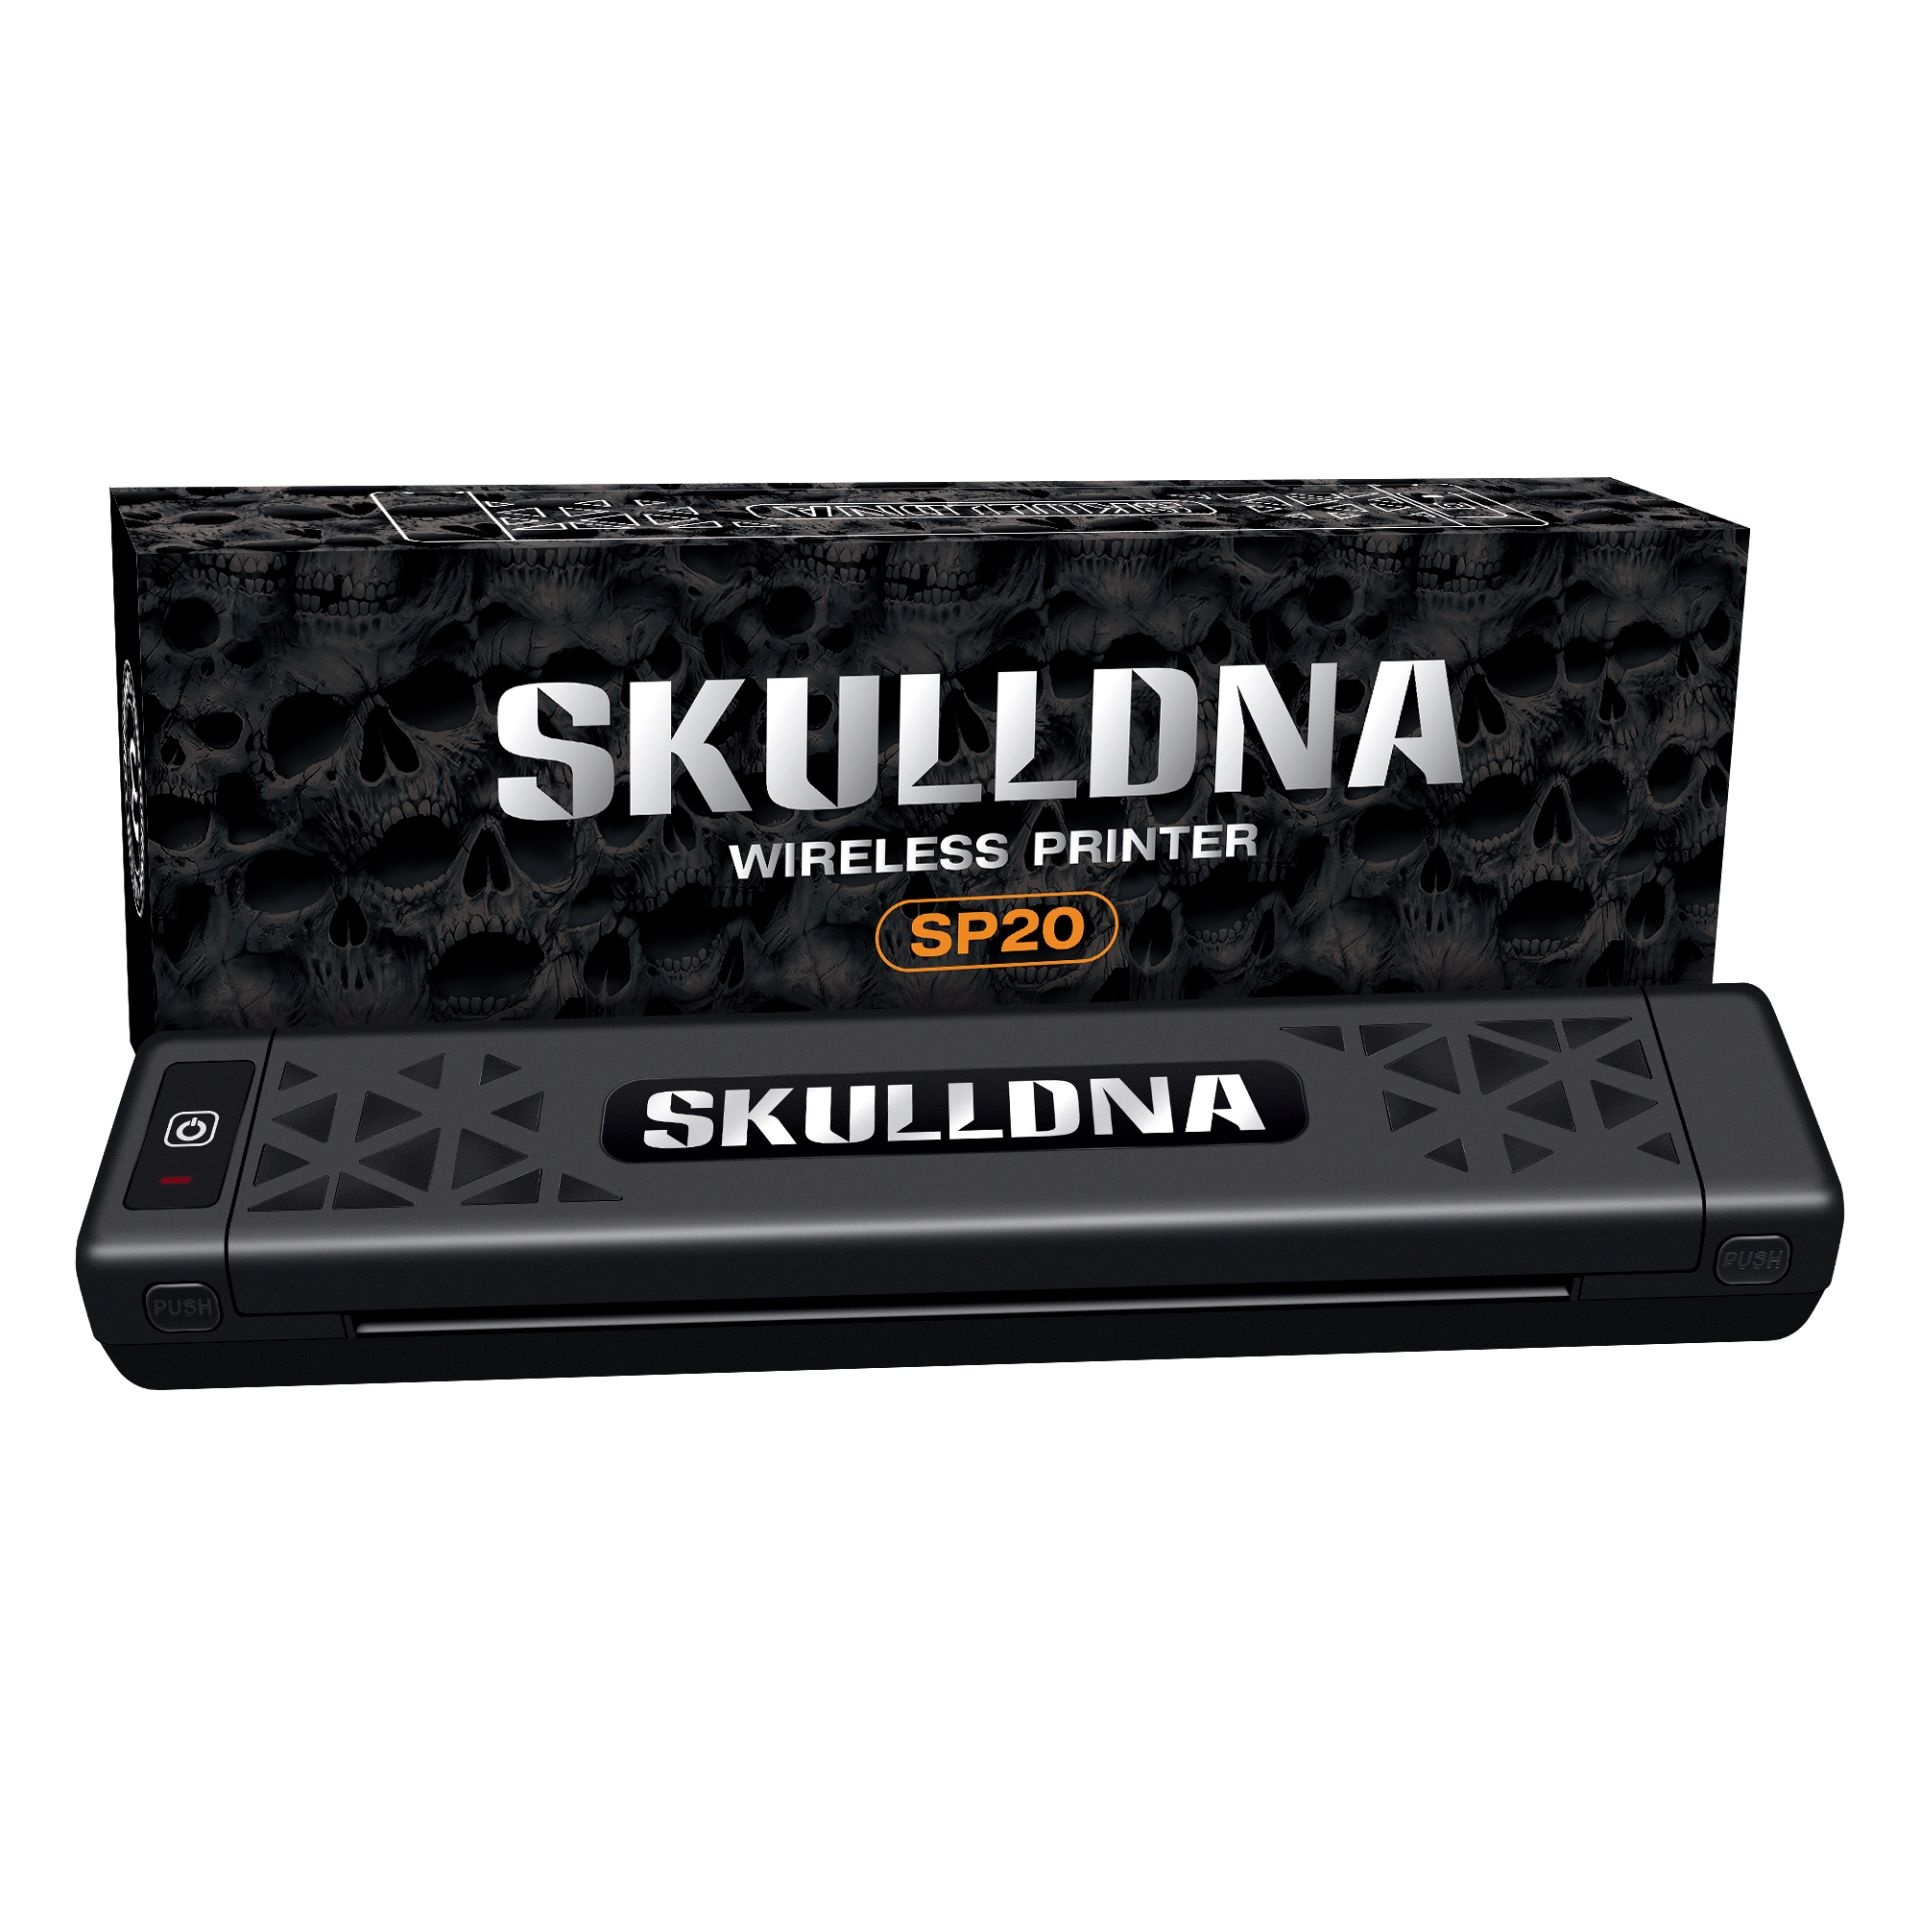
SKULL DNA - SP20 Vezeték nélküli hőnyomtató
SKULL DNA nyomtató a hőnyomtatás forradalmát jelenti. Fejlett hőtechnológiát használ az éles és pontos minták és vonalak nyomtatásához. Nagy előnye az egyszerű kialakítás és az alacsony, mindössze 915 grammos súly, amit értékelni fog, mivel a nyomtató teljesen vezeték nélküli! A beépített újratölthető akkumulátor gondoskodik arról, hogy soha ne legyen töltőkábelhoz kötve, így a művészek számára kényelmet és könnyű használatot biztosítanak nemcsak az úton, hanem a stúdióban is. A nyomtató egy tanúsított 1200 mAh-s akkumulátorral érkezik, amely három kombinált lapos akkumulátorból áll a biztonságos működés érdekében. Egy teljes feltöltéssel a beállításoktól és körülményektől függően általában 60 vagy akár 80 nyomat is készíthető. Szükség esetén a nyomtató USB-C kábelen keresztül MAC-hoz, PC-hez vagy ChromeOS-hez is csatlakoztatható. Az iOS vagy Android rendszerrel történő vezeték nélküli nyomtatáshoz elérhető a kifinomult ePRINTER alkalmazás, amely a hosszadalmas beállítások nélküli gyors nyomtatás mellett lehetővé teszi a motívum szerkesztését is, például kivágást, színek invertálását, nagyobb motívum felosztását több papírra és stb. Minden intuitív és közvetlenül egy mobileszközről. Funkcionalitás: - Automatikus papíradagolás - Nagy felbontású japán nyomtatófej - Gyűrődésgátló funkció a papírelakadások megelőzésére - Bluetooth 5.0 kapcsolat - Bluetooth kapcsolat mobiltelefonokhoz, számítógépekhez és iPadekhez - Három nyelven elérhető használati utasítás: Angol, spanyol és francia nyelven - Automatikus kikapcsolási beállítás Műszaki adatok: - Modell: SP20 - Töltőport: Type-C - Nyomtatási felbontás: 203Dpi - Csatlakozási mód: Bluetooth/USB - Akkumulátor kapacitása: 1200mAh - Maximális nyomtatási méret: 216mm - Tápfeszültség bemenet: 5V-2A - Print speed: 15mm/s - Print size: 310mm*68mm*41mm - Printer weight: 915g Includes: 1 táska, 1 doboz, 1 sablonnyomtató, 1 USB type-C kábel, 2 használati utasítás, 1 USB pendrive, 2 szilikon matrica. .responsive-video { aspect-ratio: 16 / 9; width: 100%; height: auto; }
Brand: Radicalshop.hu
Category: Electronics > Print, Copy, Scan & Fax > Printers, Copiers & Fax Machines